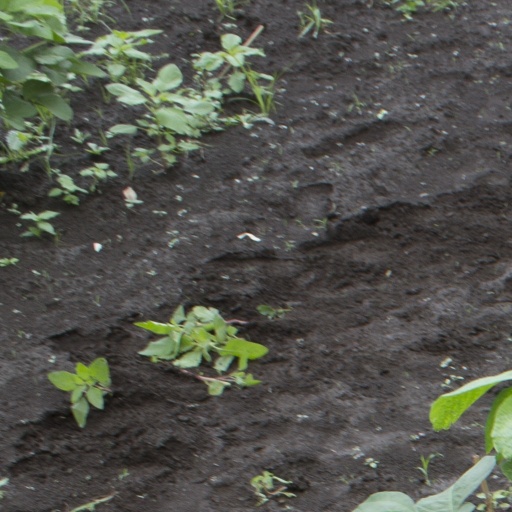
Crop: soybean